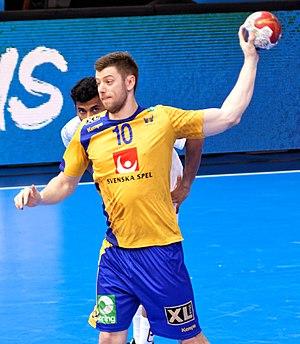
Match de la phase préliminaire du championnat du monde masculin de handball 2017 entre la Suède et le Qatar (Groupe D). A Bercy, le 18 janvier 2017.
Niclas Ekberg, né à Ystad le 23 décembre 1988, est un handballeur suédois. Gaucher, il évolue au poste d'ailier droit au THW Kiel depuis 2012 et en Équipe de Suède depuis 2008.